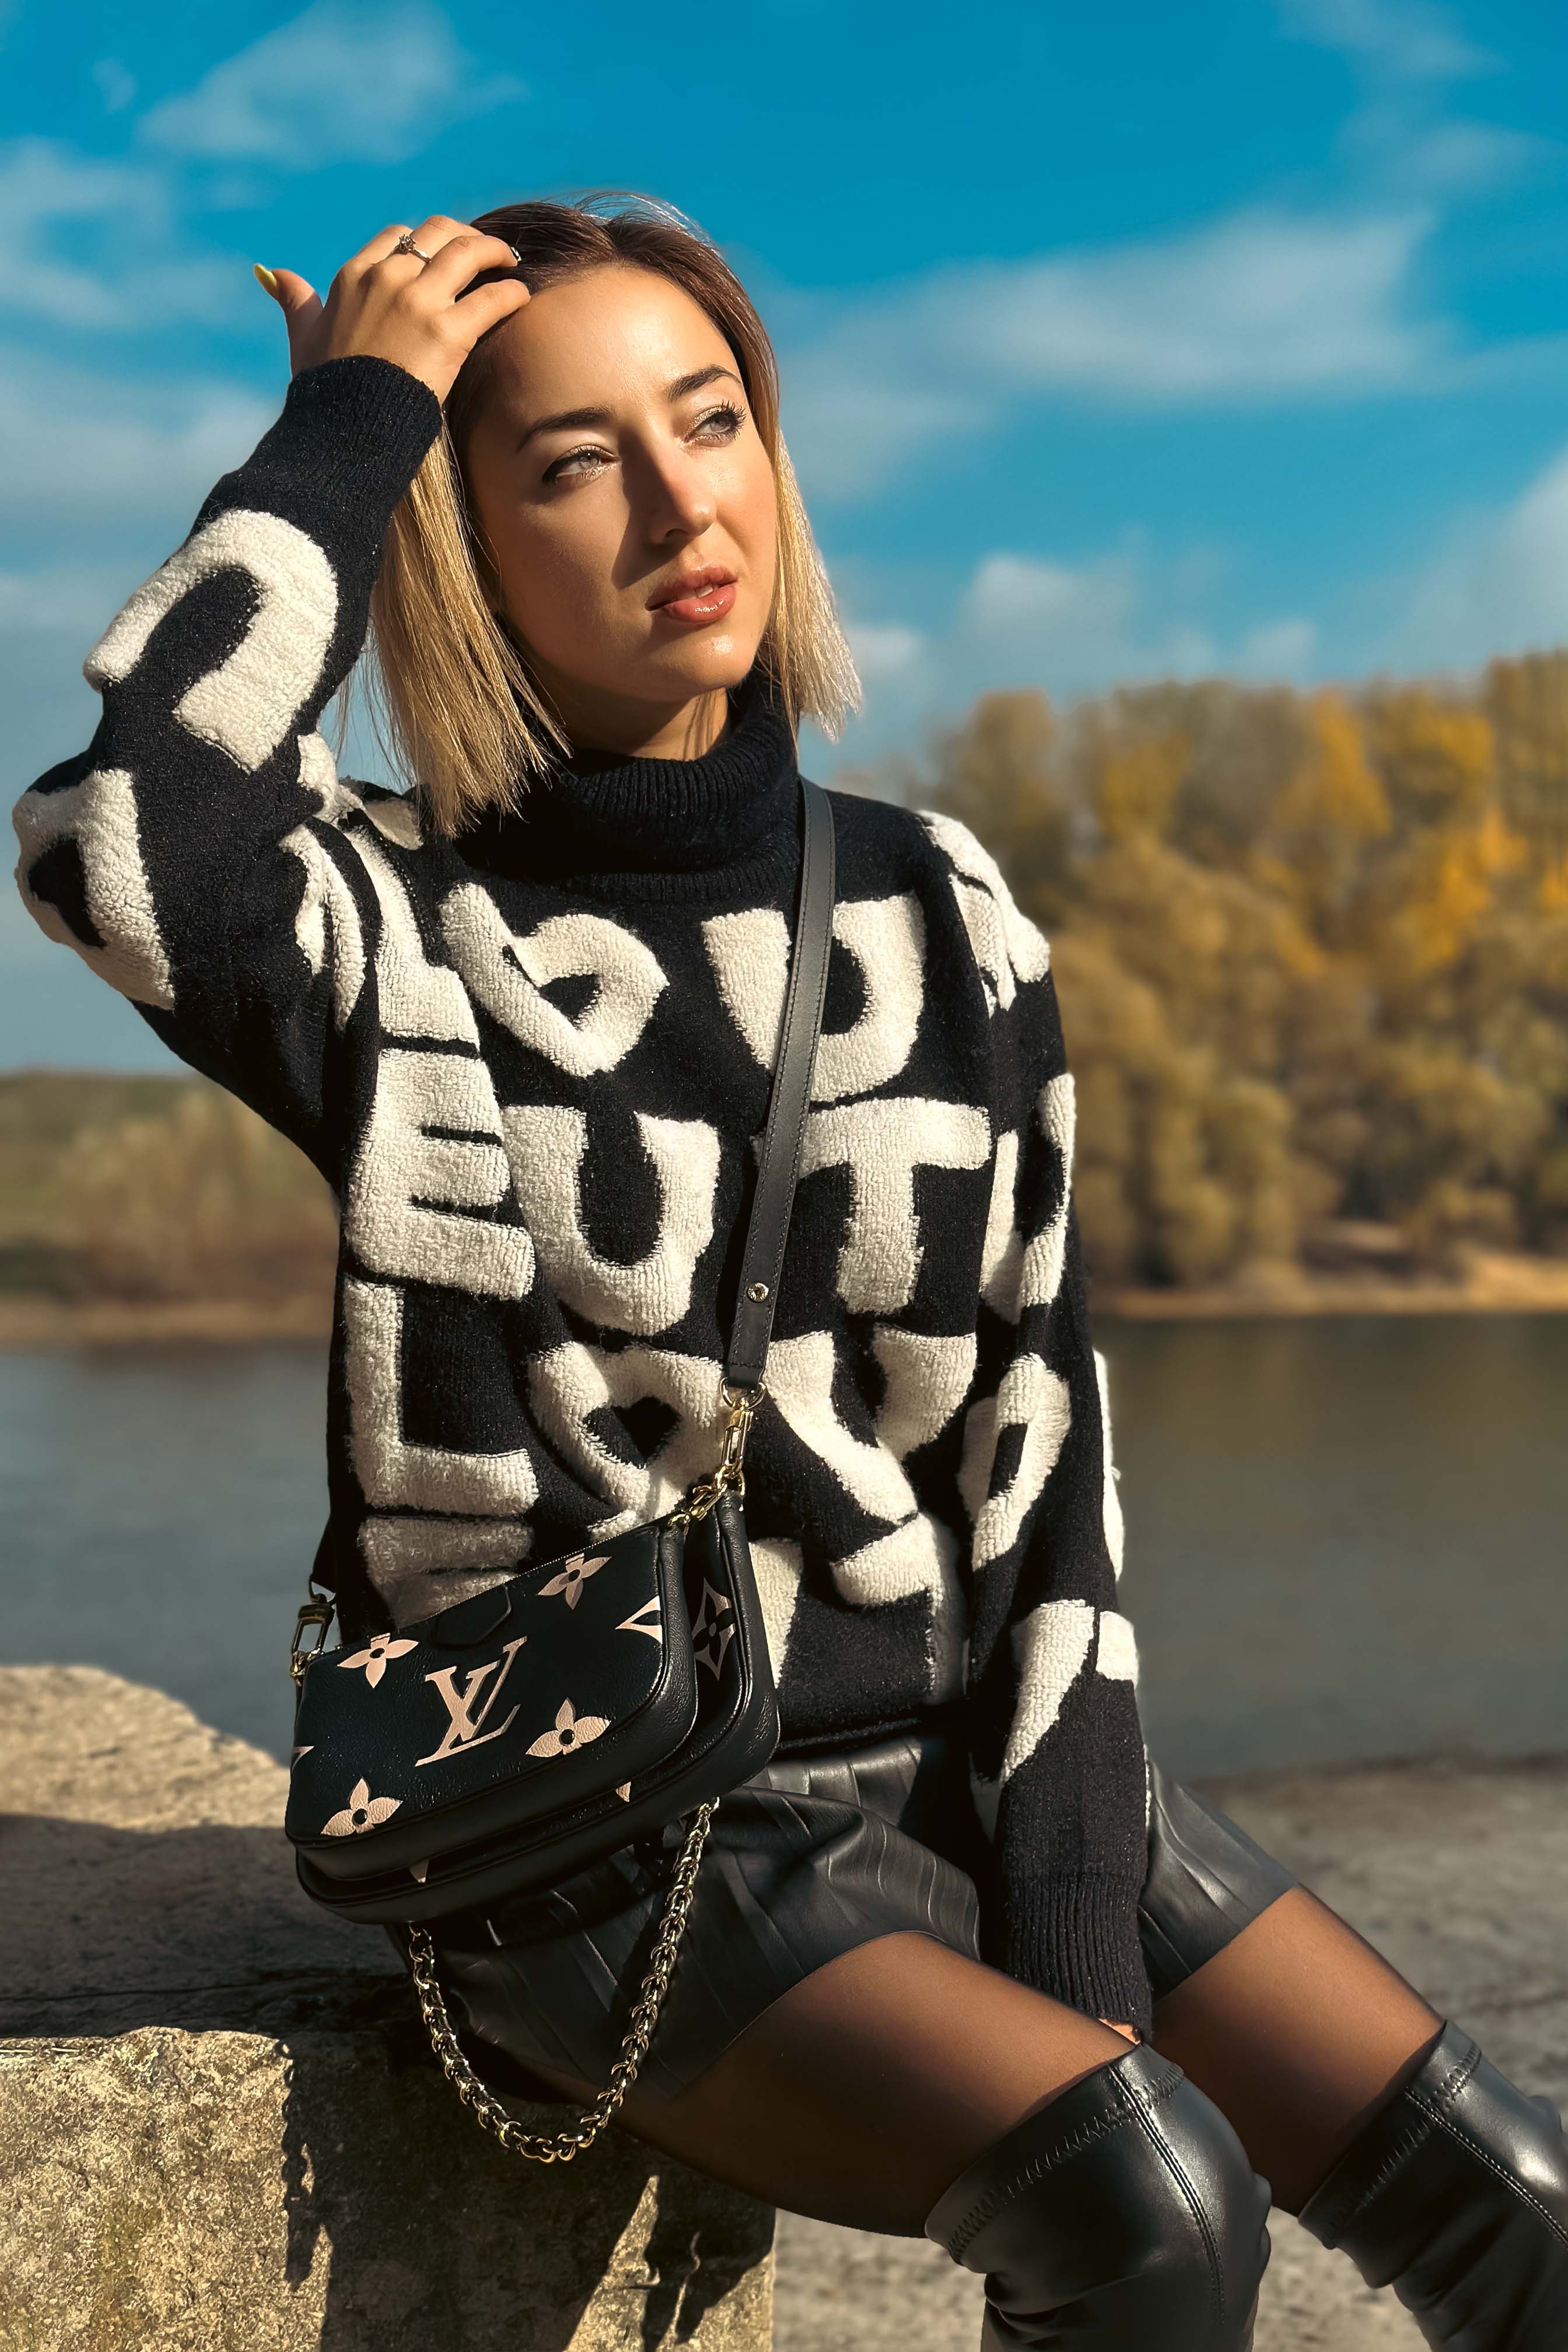
woman, water, cloud, hairstyle, shoulder, sky, flash photography, neck, sleeve, standing, happy, waist, knee, thigh, cool, lake, People in nature, long hair, human leg, fashion design, pattern, t shirt, fashion model, sitting, brown hair, personal protective equipment, grass, jewellery, fashion accessory, eyewear, leggings, fur, portrait photography, little black dress, top, photo shoot, model